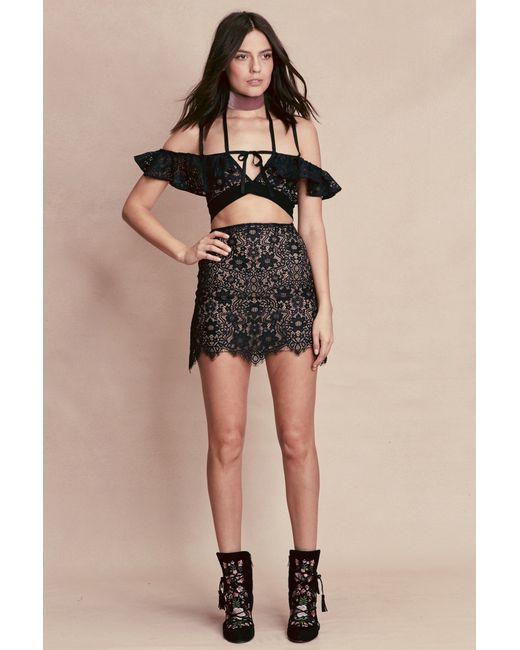
Schwarzes Crop-Top mit bedrucktem Rock